Free Association of German Trade Unions

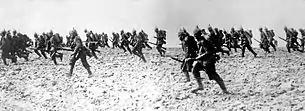
German infantry in 1914; the FVdG was the only German trade union not to support the German effort in World War I.

The FVdG, on the other hand, was the only labor organization in the country which refused to participate in the "Burgfrieden." The union held that war-time patriotism was incompatible with proletarian internationalism and that war could only bring greater exploitation of labor. (Indeed, the average real wage fell by 55 percent during the war.) While the mainstream labor movement was quick to agree with the state that Russia and the United Kingdom were to blame for igniting the war, the FVdG held that the cause for the war was imperialism and that no blame could be assigned until after the conflict ended. The federation strongly criticized hostility towards foreigners working in Germany, especially Poles and Italians. It also rejected the concepts of the "nation" and national identity invoked in support of the war, claiming that common language, origin and culture (the foundations of a nation) did not exist in Germany. The FVdG's newspapers also declared that the war refuted historical materialism, since the masses had gone to war against their own material interests.